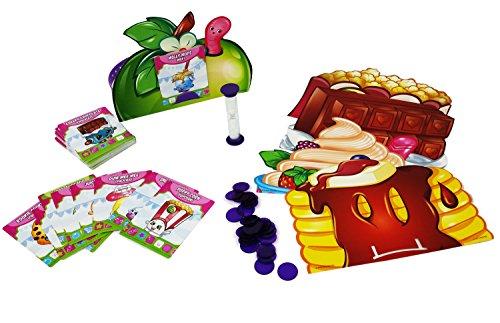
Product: Cardinal Industries Shopkins Hedbanz Board Game
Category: Toys & Games | Games & Accessories | Board Games
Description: Hedbanz the game where everybody knows but you.
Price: $9.00
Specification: ProductDimensions:10.5x2.5x7.8inches|ItemWeight:1.2pounds|ShippingWeight:1.2pounds(Viewshippingratesandpolicies)|DomesticShipping:ItemcanbeshippedwithinU.S.|InternationalShipping:ThisitemcanbeshippedtoselectcountriesoutsideoftheU.S.LearnMore|ASIN:B010TFF1EU|Itemmodelnumber:6030044|Manufacturerrecommendedage:7-15years